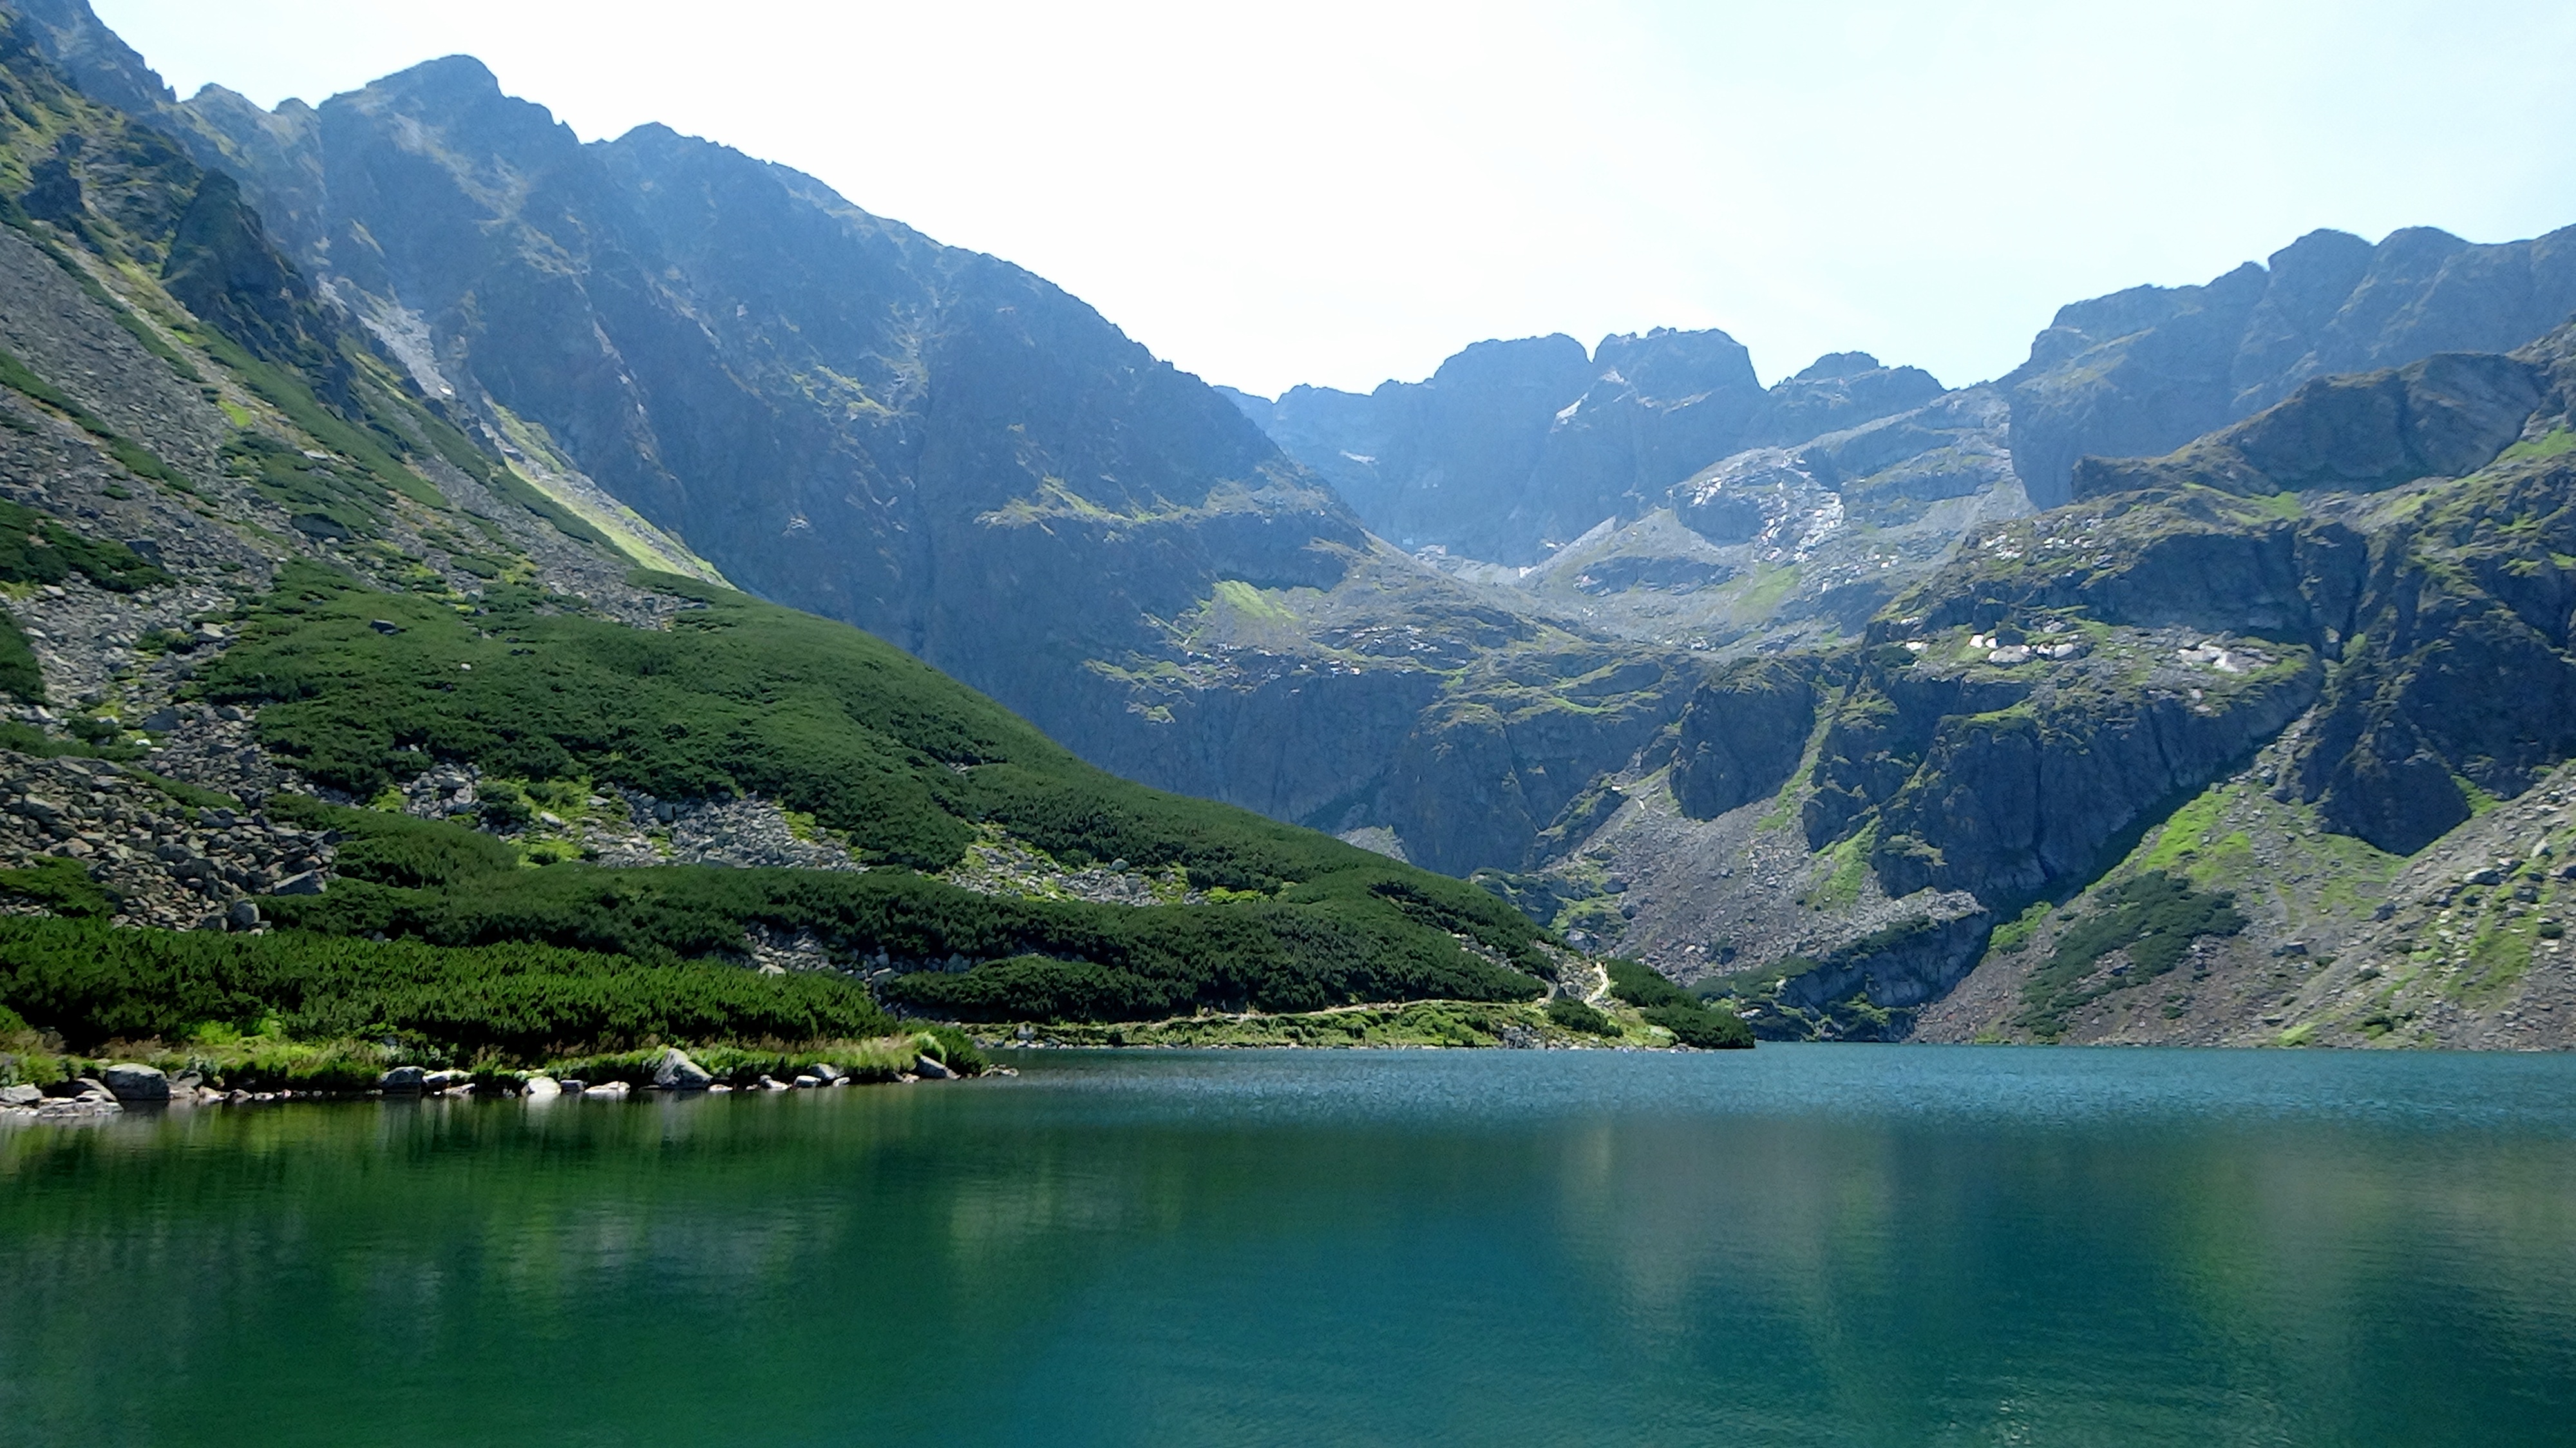
landscape, water, nature, mountain, lake, valley, mountain range, fjord, reservoir, highland, mountains, alps, poland, loch, tatry, the stones, landform, tarn, mountain pass, geographical feature, mountainous landforms, glacial landform